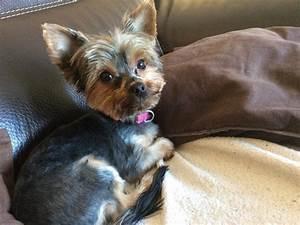
dog